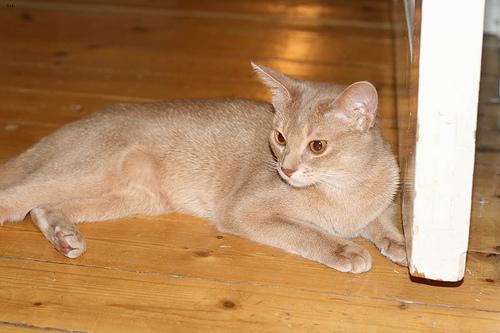
Breed: Abyssinian